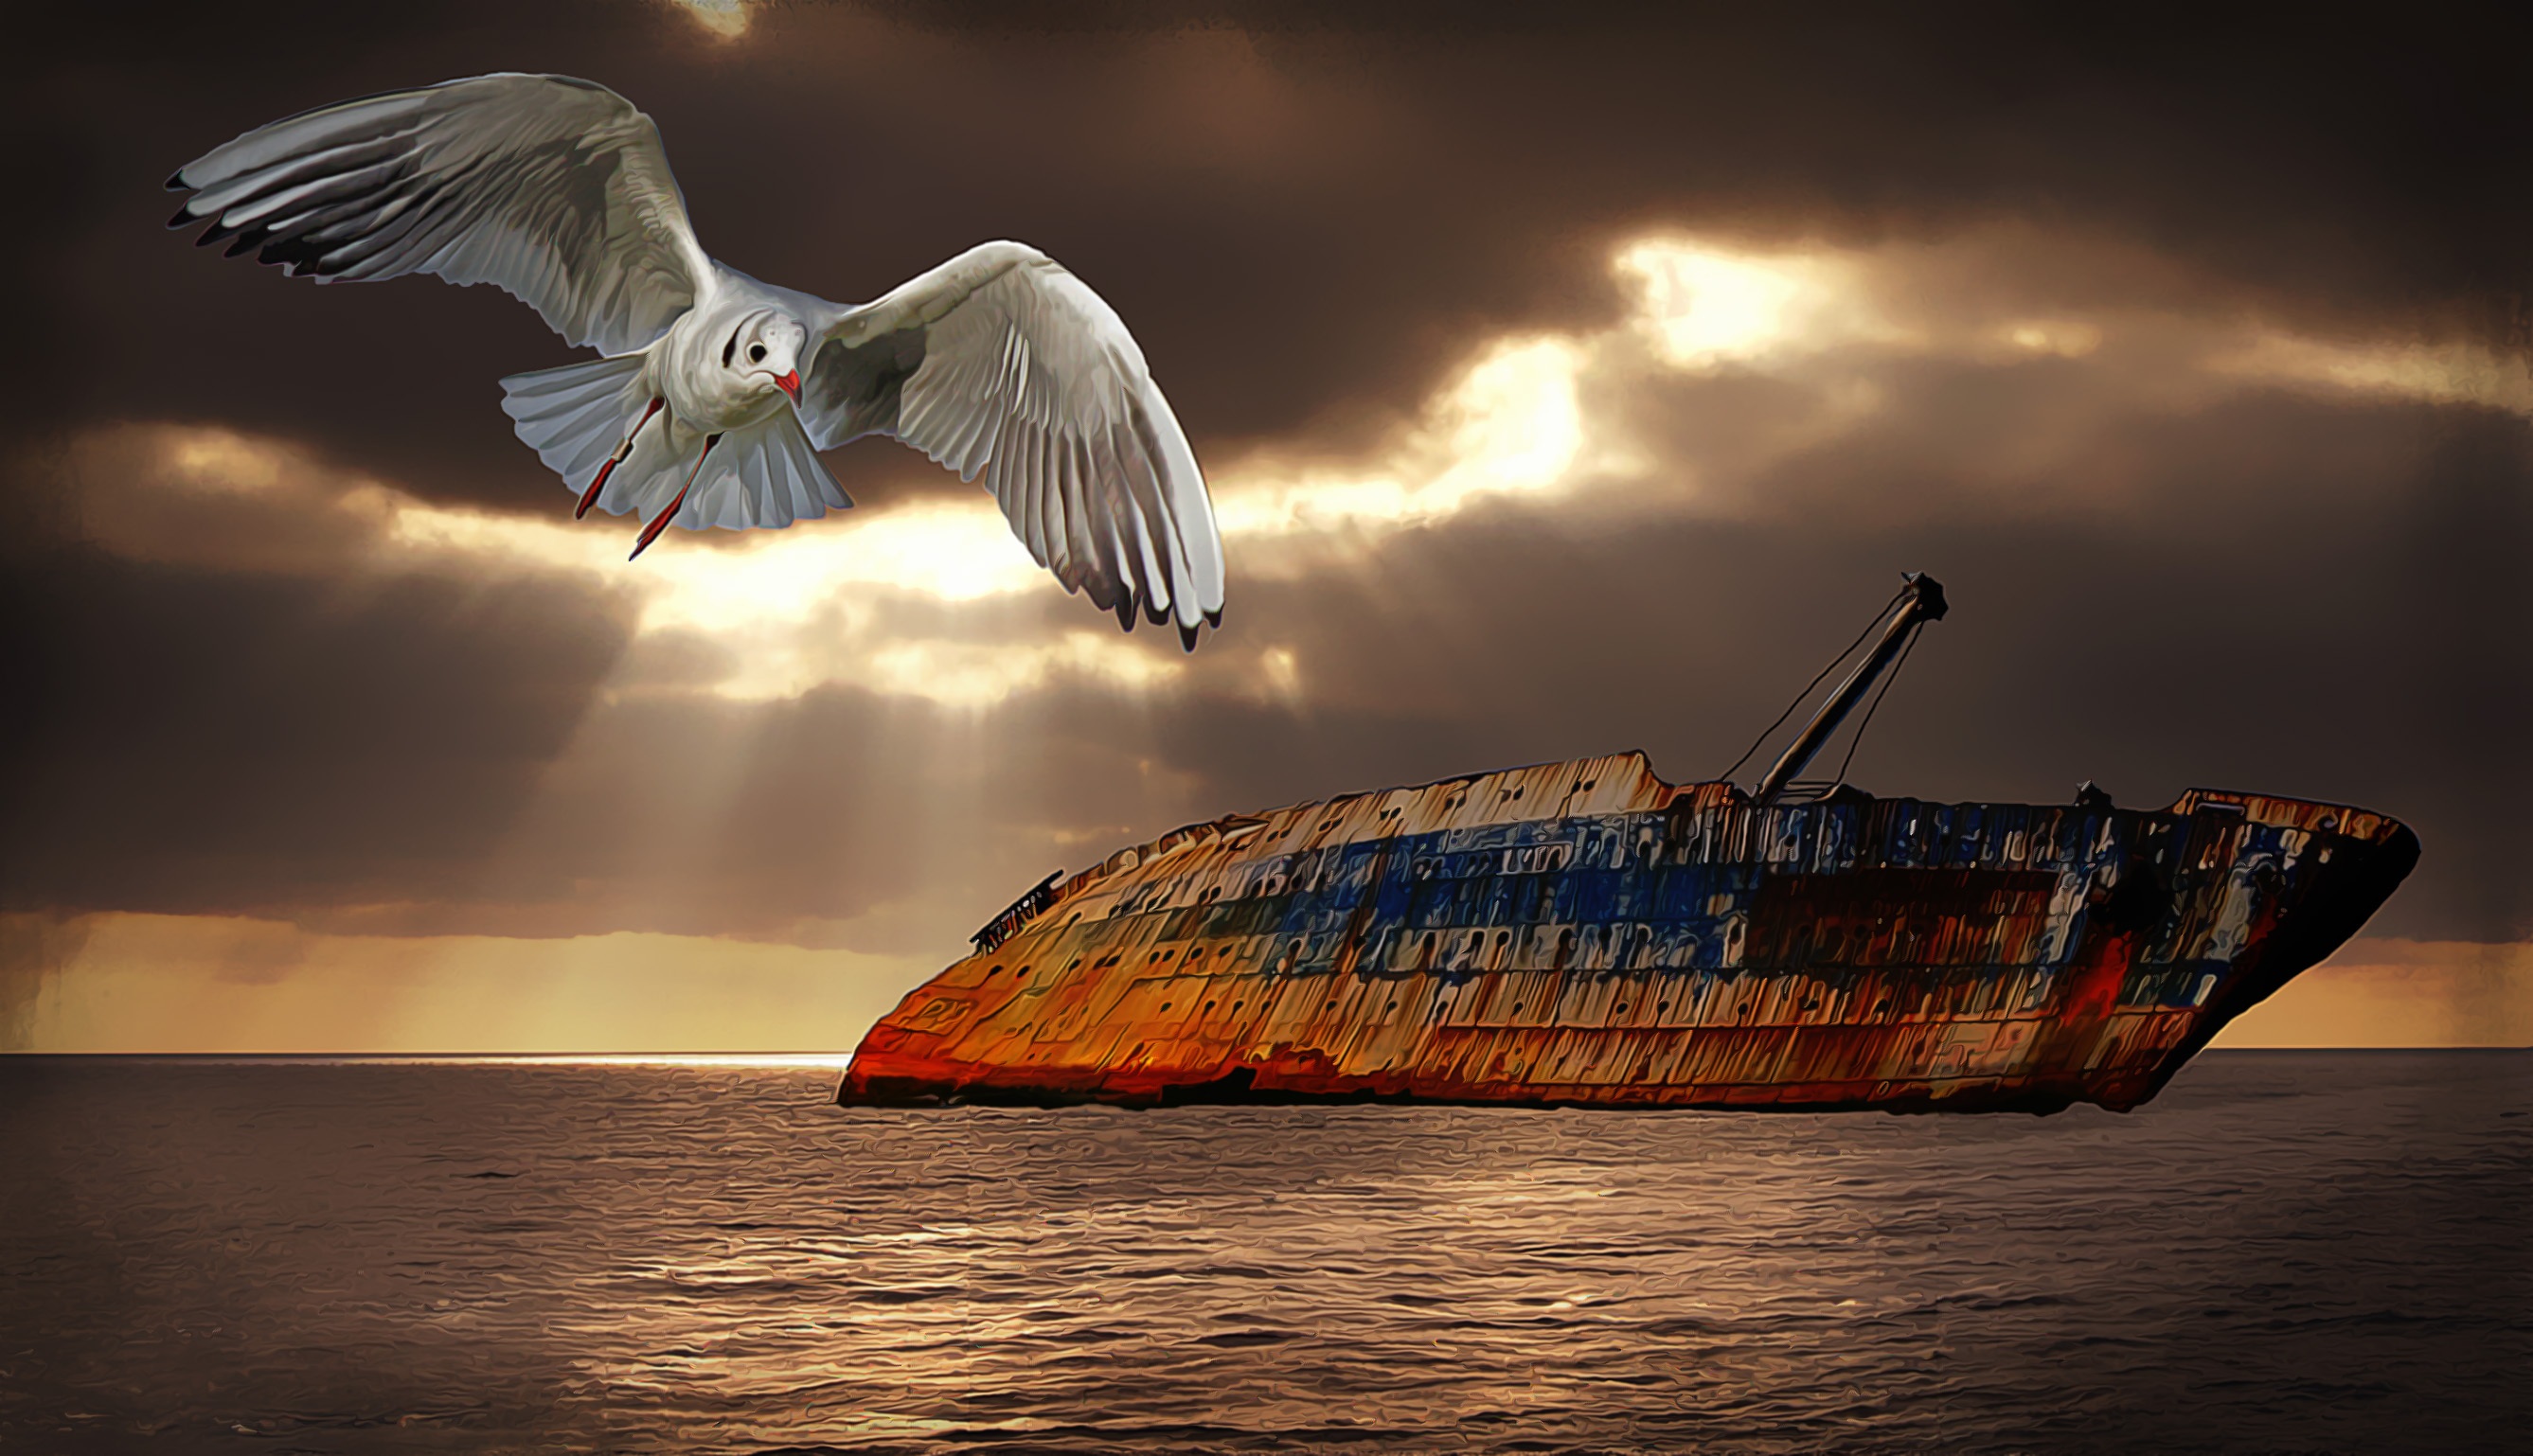
landscape, sea, water, bird, wing, sky, sun, sunset, lake, ship, seagull, reflection, vehicle, lighting, painting, clouds, composing, digital art, frachtschiff, digital painting, atmosphere of earth, computer wallpaper, frack, boat tails